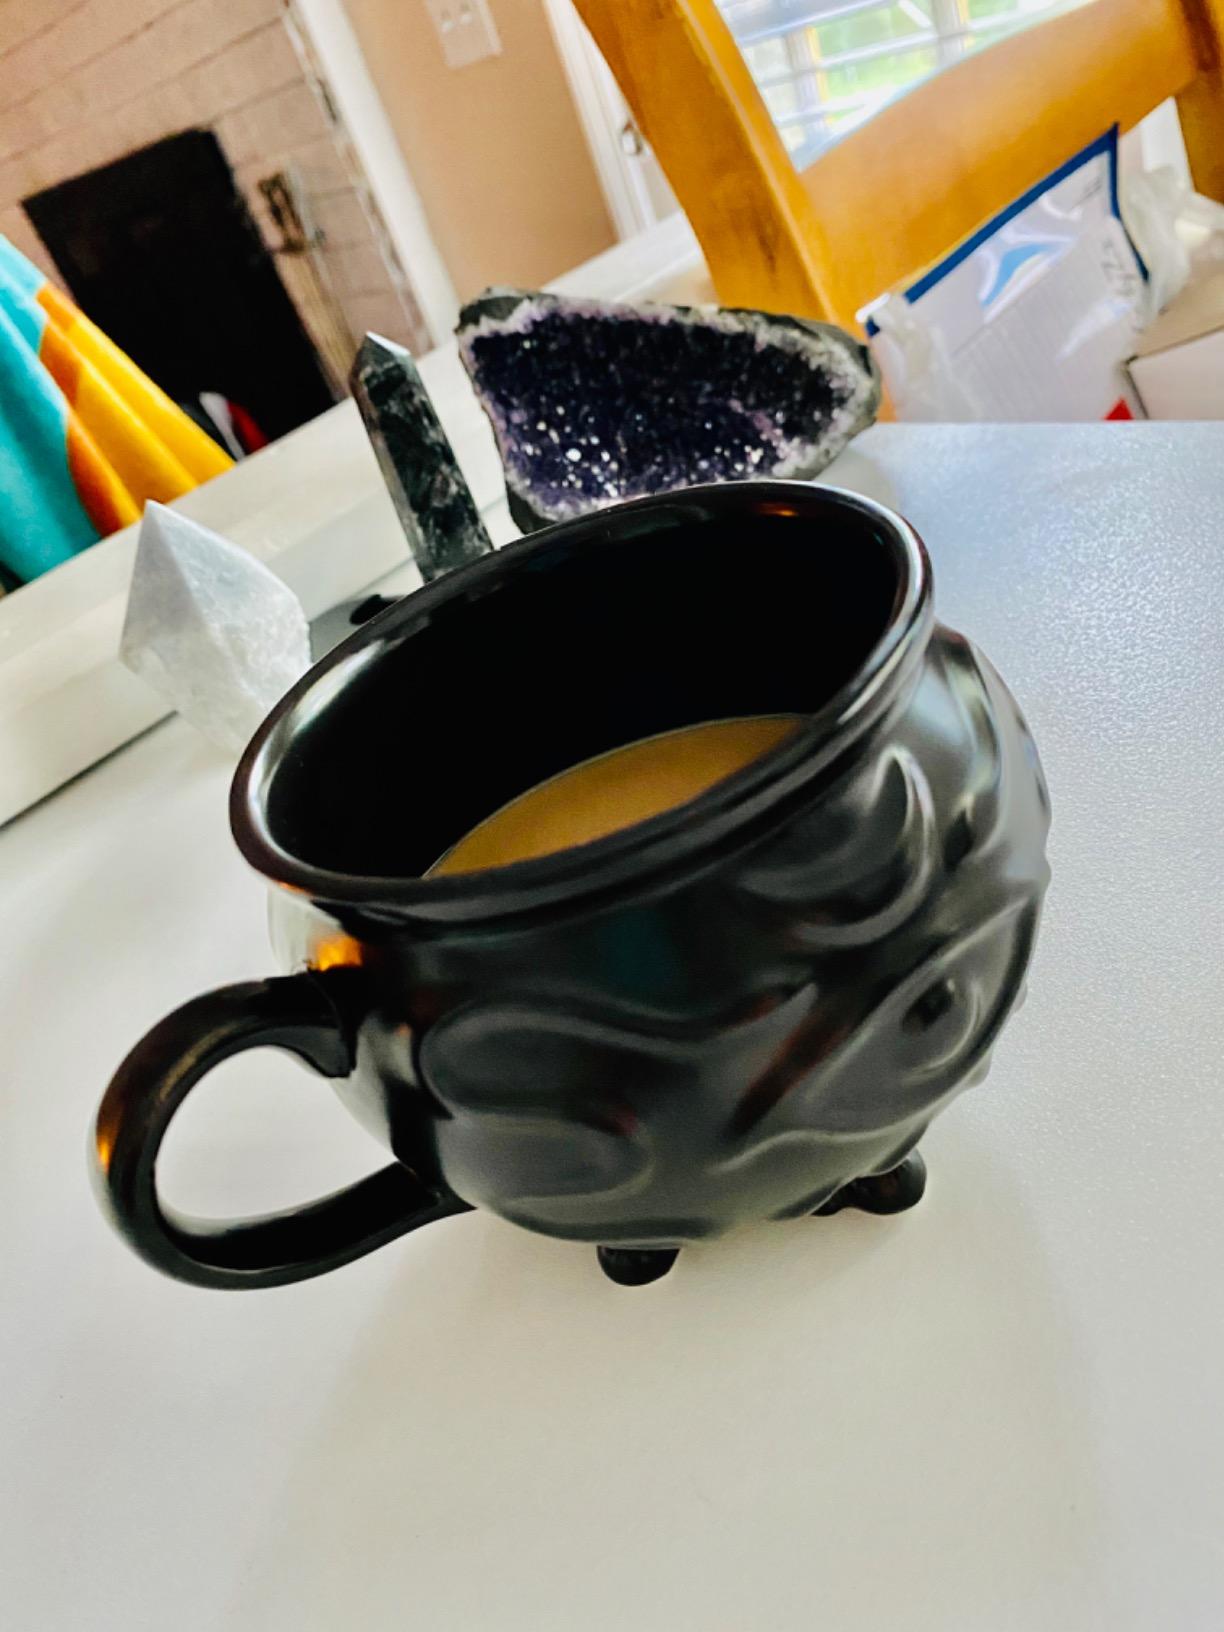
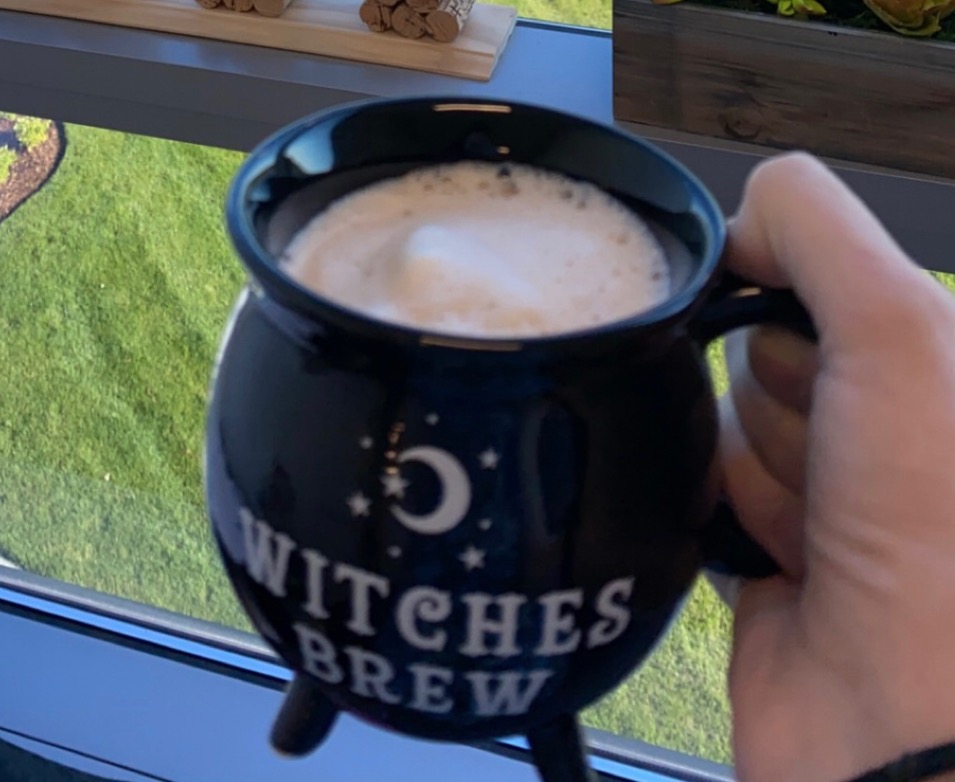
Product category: items_mug
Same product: no